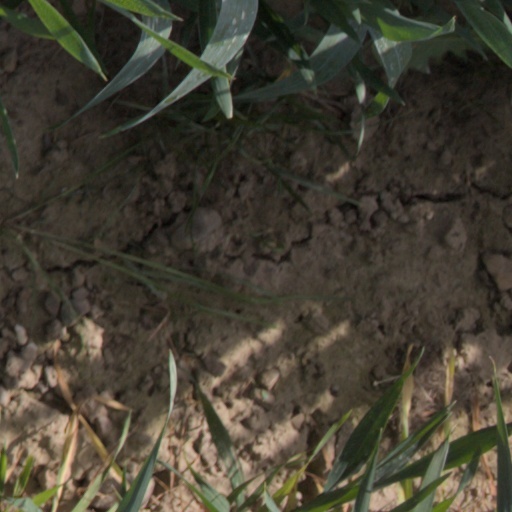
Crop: wheat